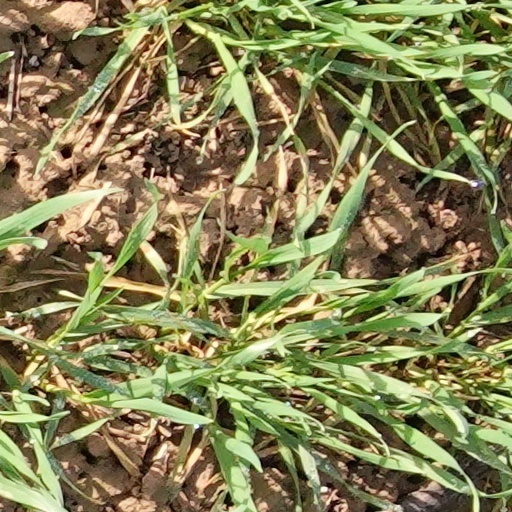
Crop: wheat